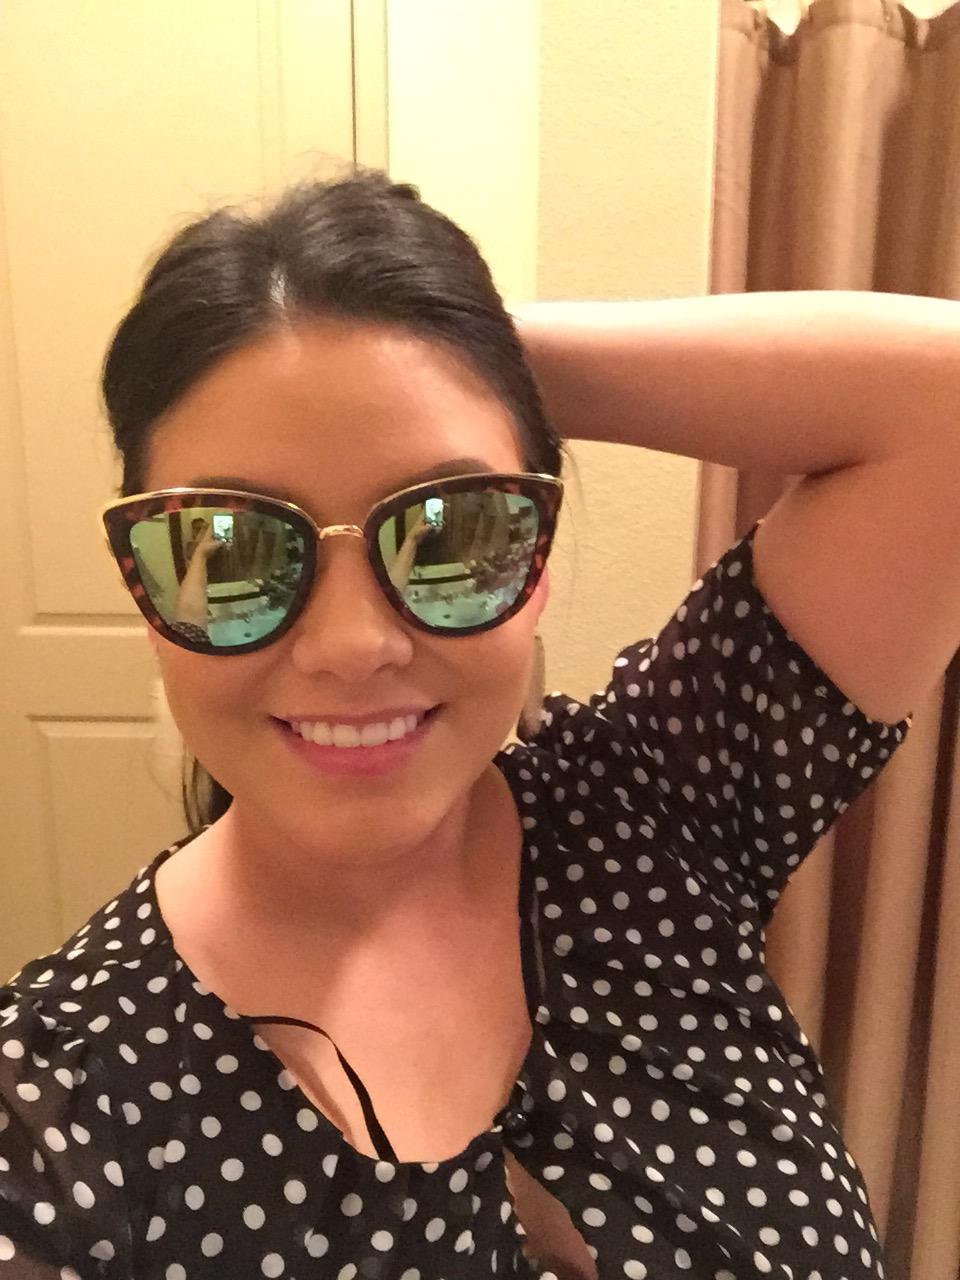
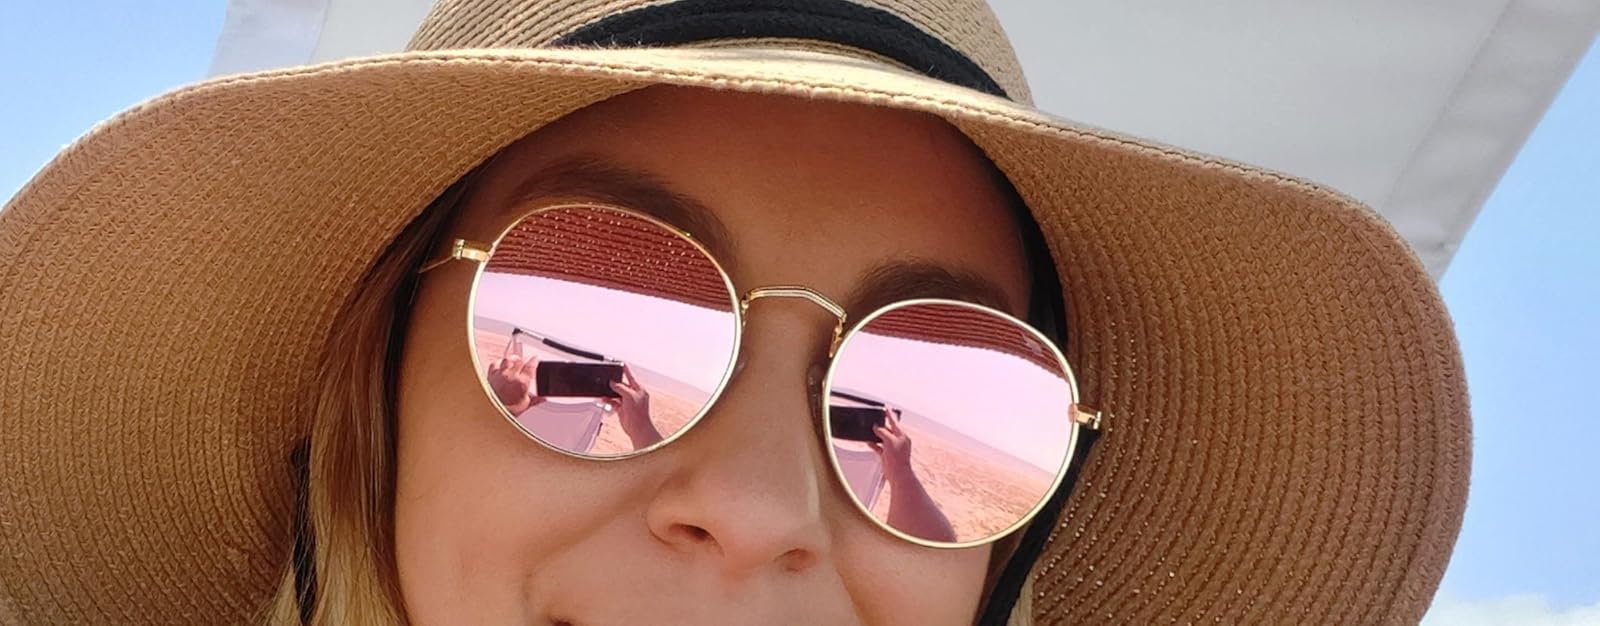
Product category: accessories_sunglasses
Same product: no